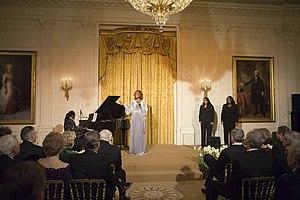
L'East Room est la plus grande pièce de la résidence exécutive de la Maison-Blanche, la résidence du président des États-Unis. Elle est située au rez-de-chaussée et est utilisée pour le divertissement, les conférences de presse, les cérémonies, et occasionnellement pour de grands dîners. Le plus ancien bien de la Maison Blanche, un portrait de George Washington peint en 1797 par Gilbert Stuart et sauvé de l'incendie de 1814, se trouve dans cette pièce avec un portrait de Martha Washington peint en 1878 par Eliphalet F. Andrews.